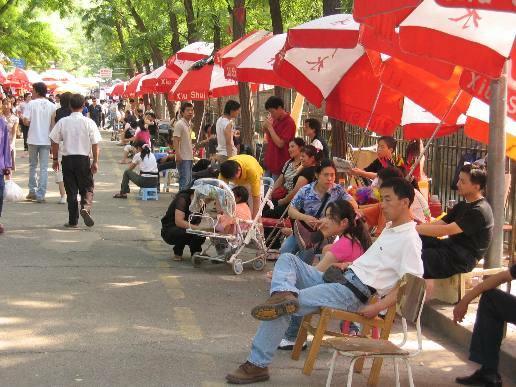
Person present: Yes